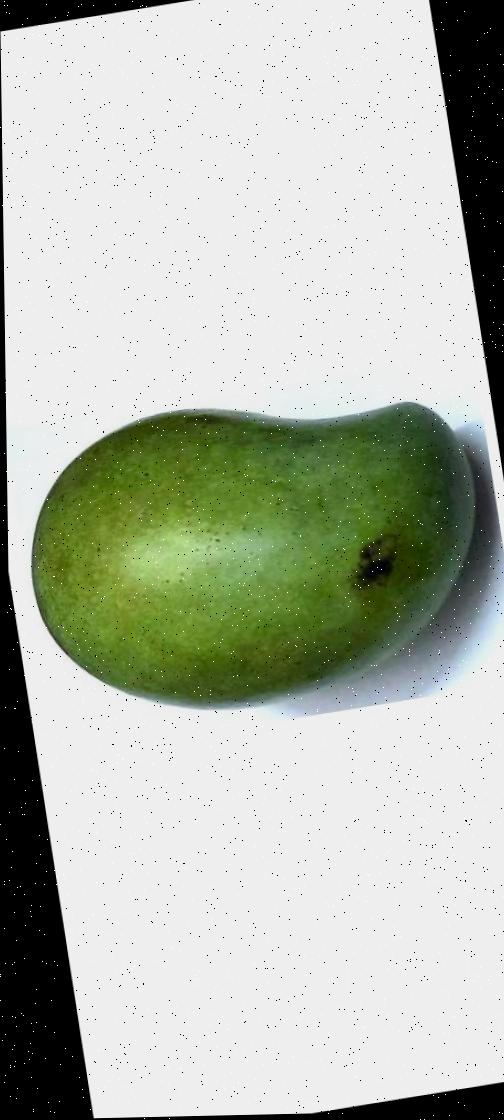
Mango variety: Rupali